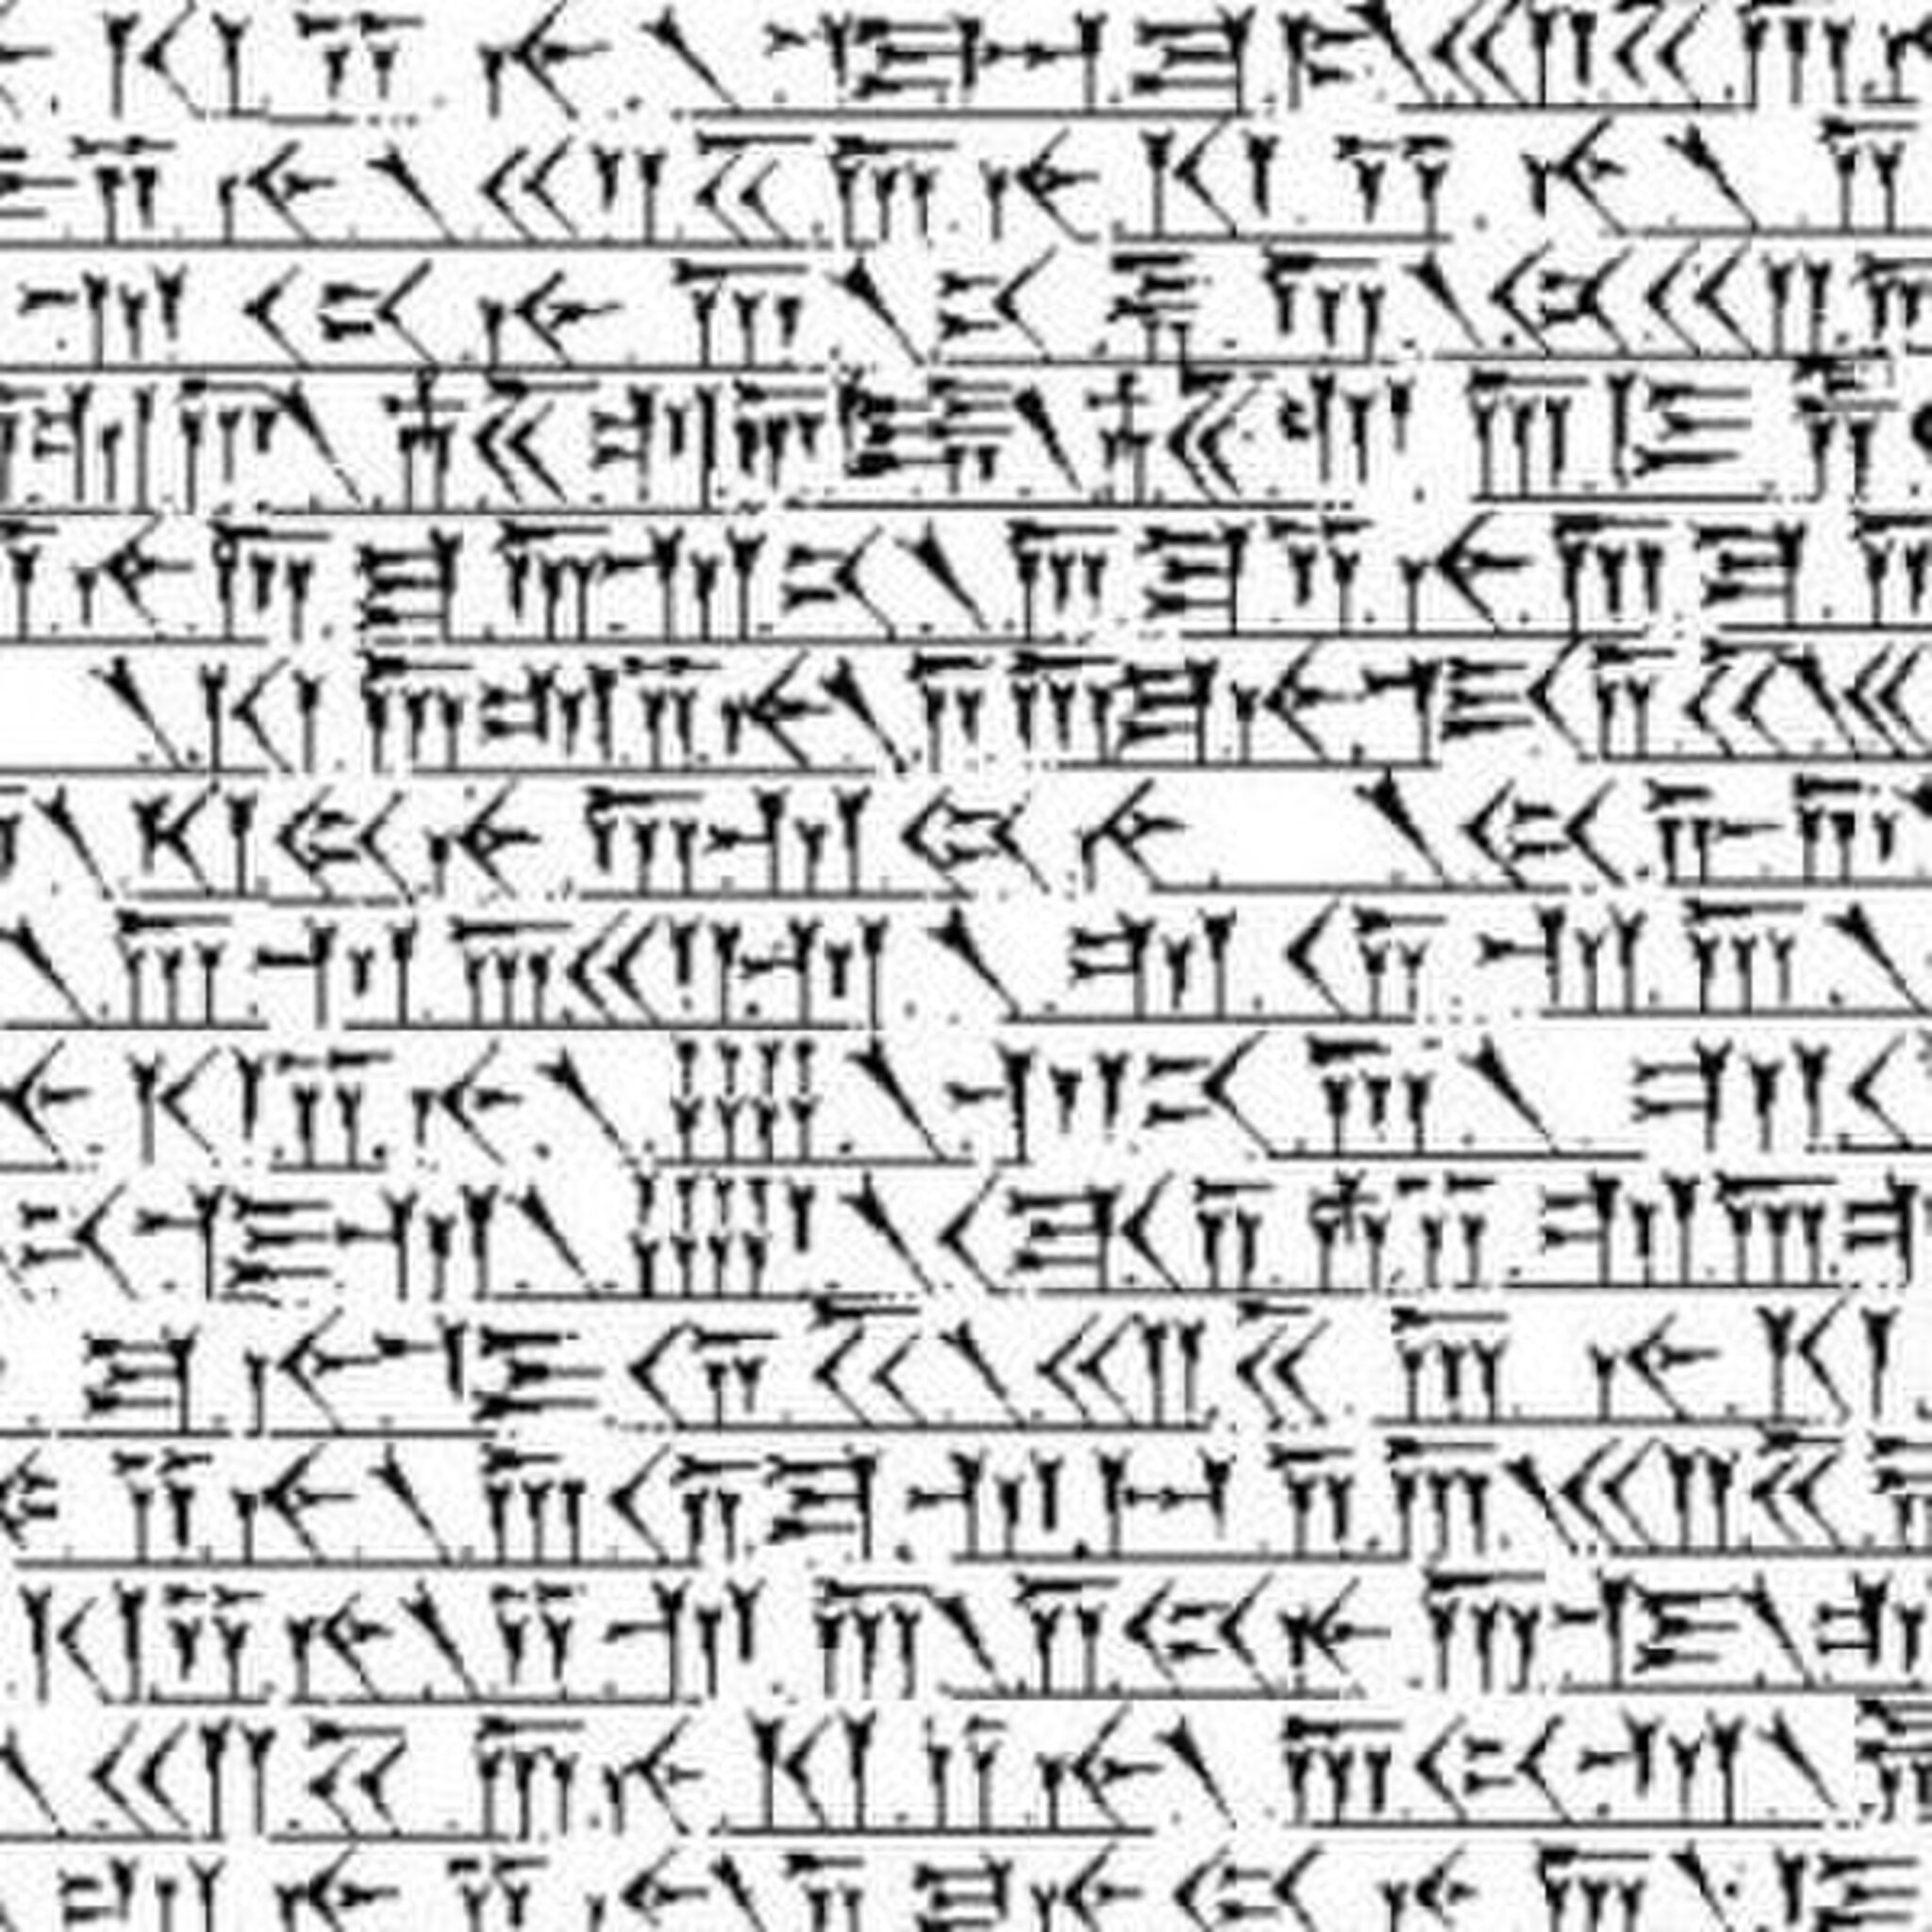
Title: Behistun detail
Description: Detail of old Persian writing copied from the Behistun Inscription
Date: Uploaded 09/17/2006, Sketch: Fr. Spiegel, Die altpers. Keilinschriften, Leipzig (1881)
Categories: Behistun Inscription, PD Old, CC-PD-Mark, PD-old missing SDC copyright status